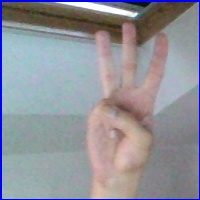
Letra: W